Charles Lester Kerr

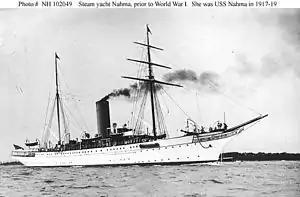
"Nahma/Istar"

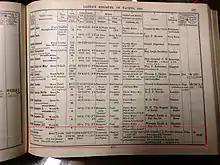
1926 Lloyd's yacht register "Istar"

Kerr and Thynne agreed to combine their business interests equally on a shared profit and loss basis. Thynne had interests in three companies at this time: Organisations Ltd., R. L. Sandifer & Co. and Triumph Soap Co. Ltd. Kerr's aunt had assigned the coal business of "A. G. Dawbarn" to him under a deed of gift, but due to the industrial unrest and coal strikes of 1925 and 1926 it lost money and had to be closed. He still retained the yacht and a company called Household Coal (Southend) Ltd. Thynne and Kerr also purchased a funfair ride called "Witching Waves". These businesses were combined under a holding company called Dawbarn Trust. Another director, Dr Alfred Ehrenreich, was appointed. He had started a business in America that caught and processed sharks to obtain commercial quantities of oils, chemicals, fertilizers, food and leather. He held patents on many of the processes and wanted to expand the operation to Europe and the southern hemisphere, using Kerr's yacht as a floating factory. To achieve this the three directors set up a company called Marine Products Limited, and funded it by the sale of shares to the public.